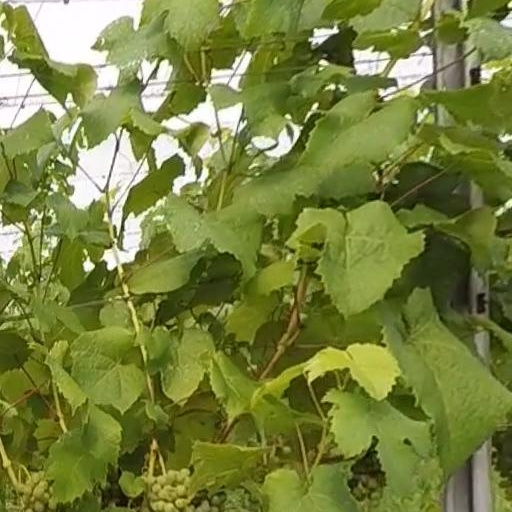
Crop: grape